American literature

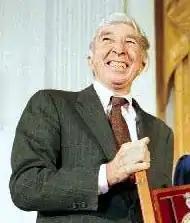
John Updike

Great Depression-era literature offered blunt, direct social criticism. John Steinbeck (1902–1968) set many of his stories in Salinas, California, where he was born. His style was simple and evocative, winning him the favor of the readers but not of the critics. His poor, working-class characters struggled to lead a decent and honest life. "The Grapes of Wrath" (1939), considered his masterpiece, is a strong, socially-oriented novel of the Joads, a poor family from Oklahoma and their journey to California in search of a better life. Other of his popular novels include "Tortilla Flat", "Of Mice and Men", "Cannery Row", and "East of Eden". He was awarded the Nobel Prize in Literature in 1962.